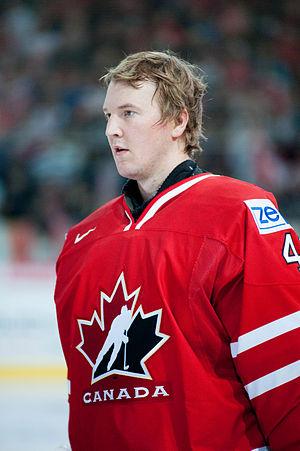
Devan Dubnyk est un joueur de hockey sur glace professionnel évoluant avec le Wild du Minnesota de la Ligue nationale de hockey. Il a été repêché par les Oilers lors du repêchage d'entrée dans la LNH 2004, à la 14ᵉ position. Il occupe la position de gardien de but.
Les séries éliminatoires de la Coupe Stanley 2015 sont la partie finale de la saison de hockey sur glace de la Ligue nationale de hockey et font suite à la saison régulière 2014-2015. Les premiers matchs ont lieu le 15 avril 2015.